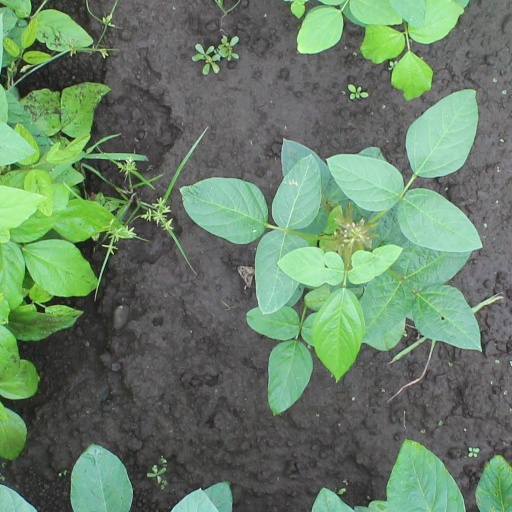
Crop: soybean